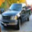
Label: pickup_truck